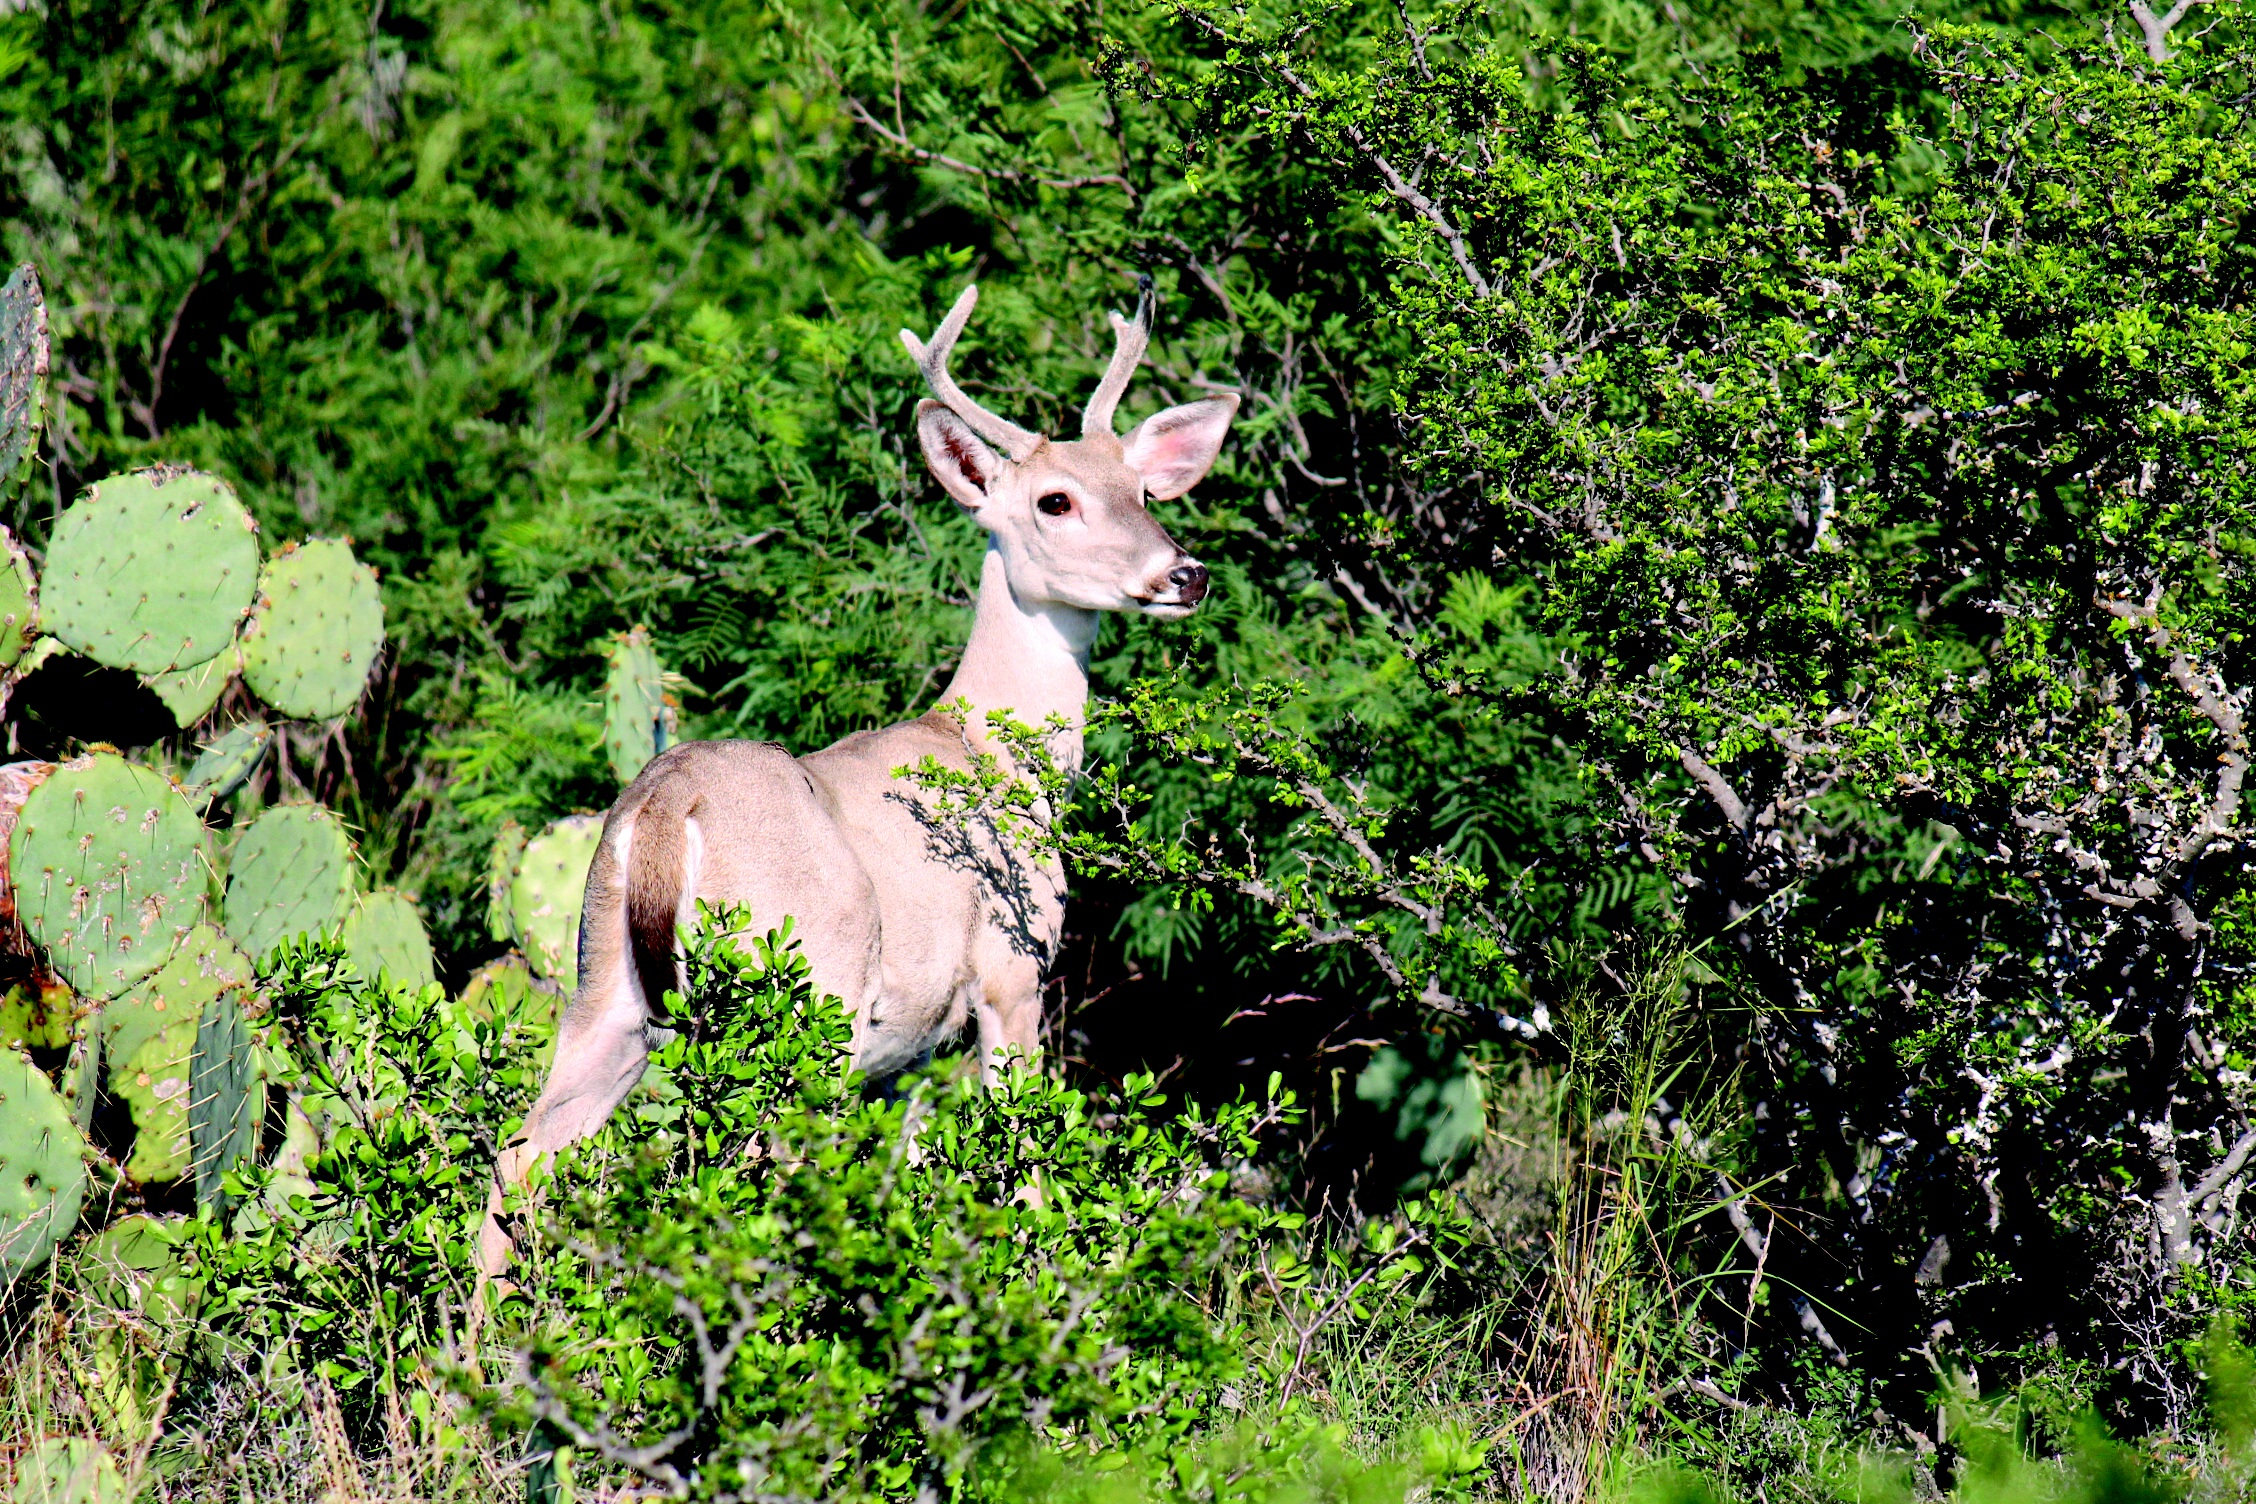
nature, forest, animal, wildlife, wild, environment, deer, jungle, stag, natural, park, mammal, fauna, outdoors, woodland, antlers, buck, white tailed deer